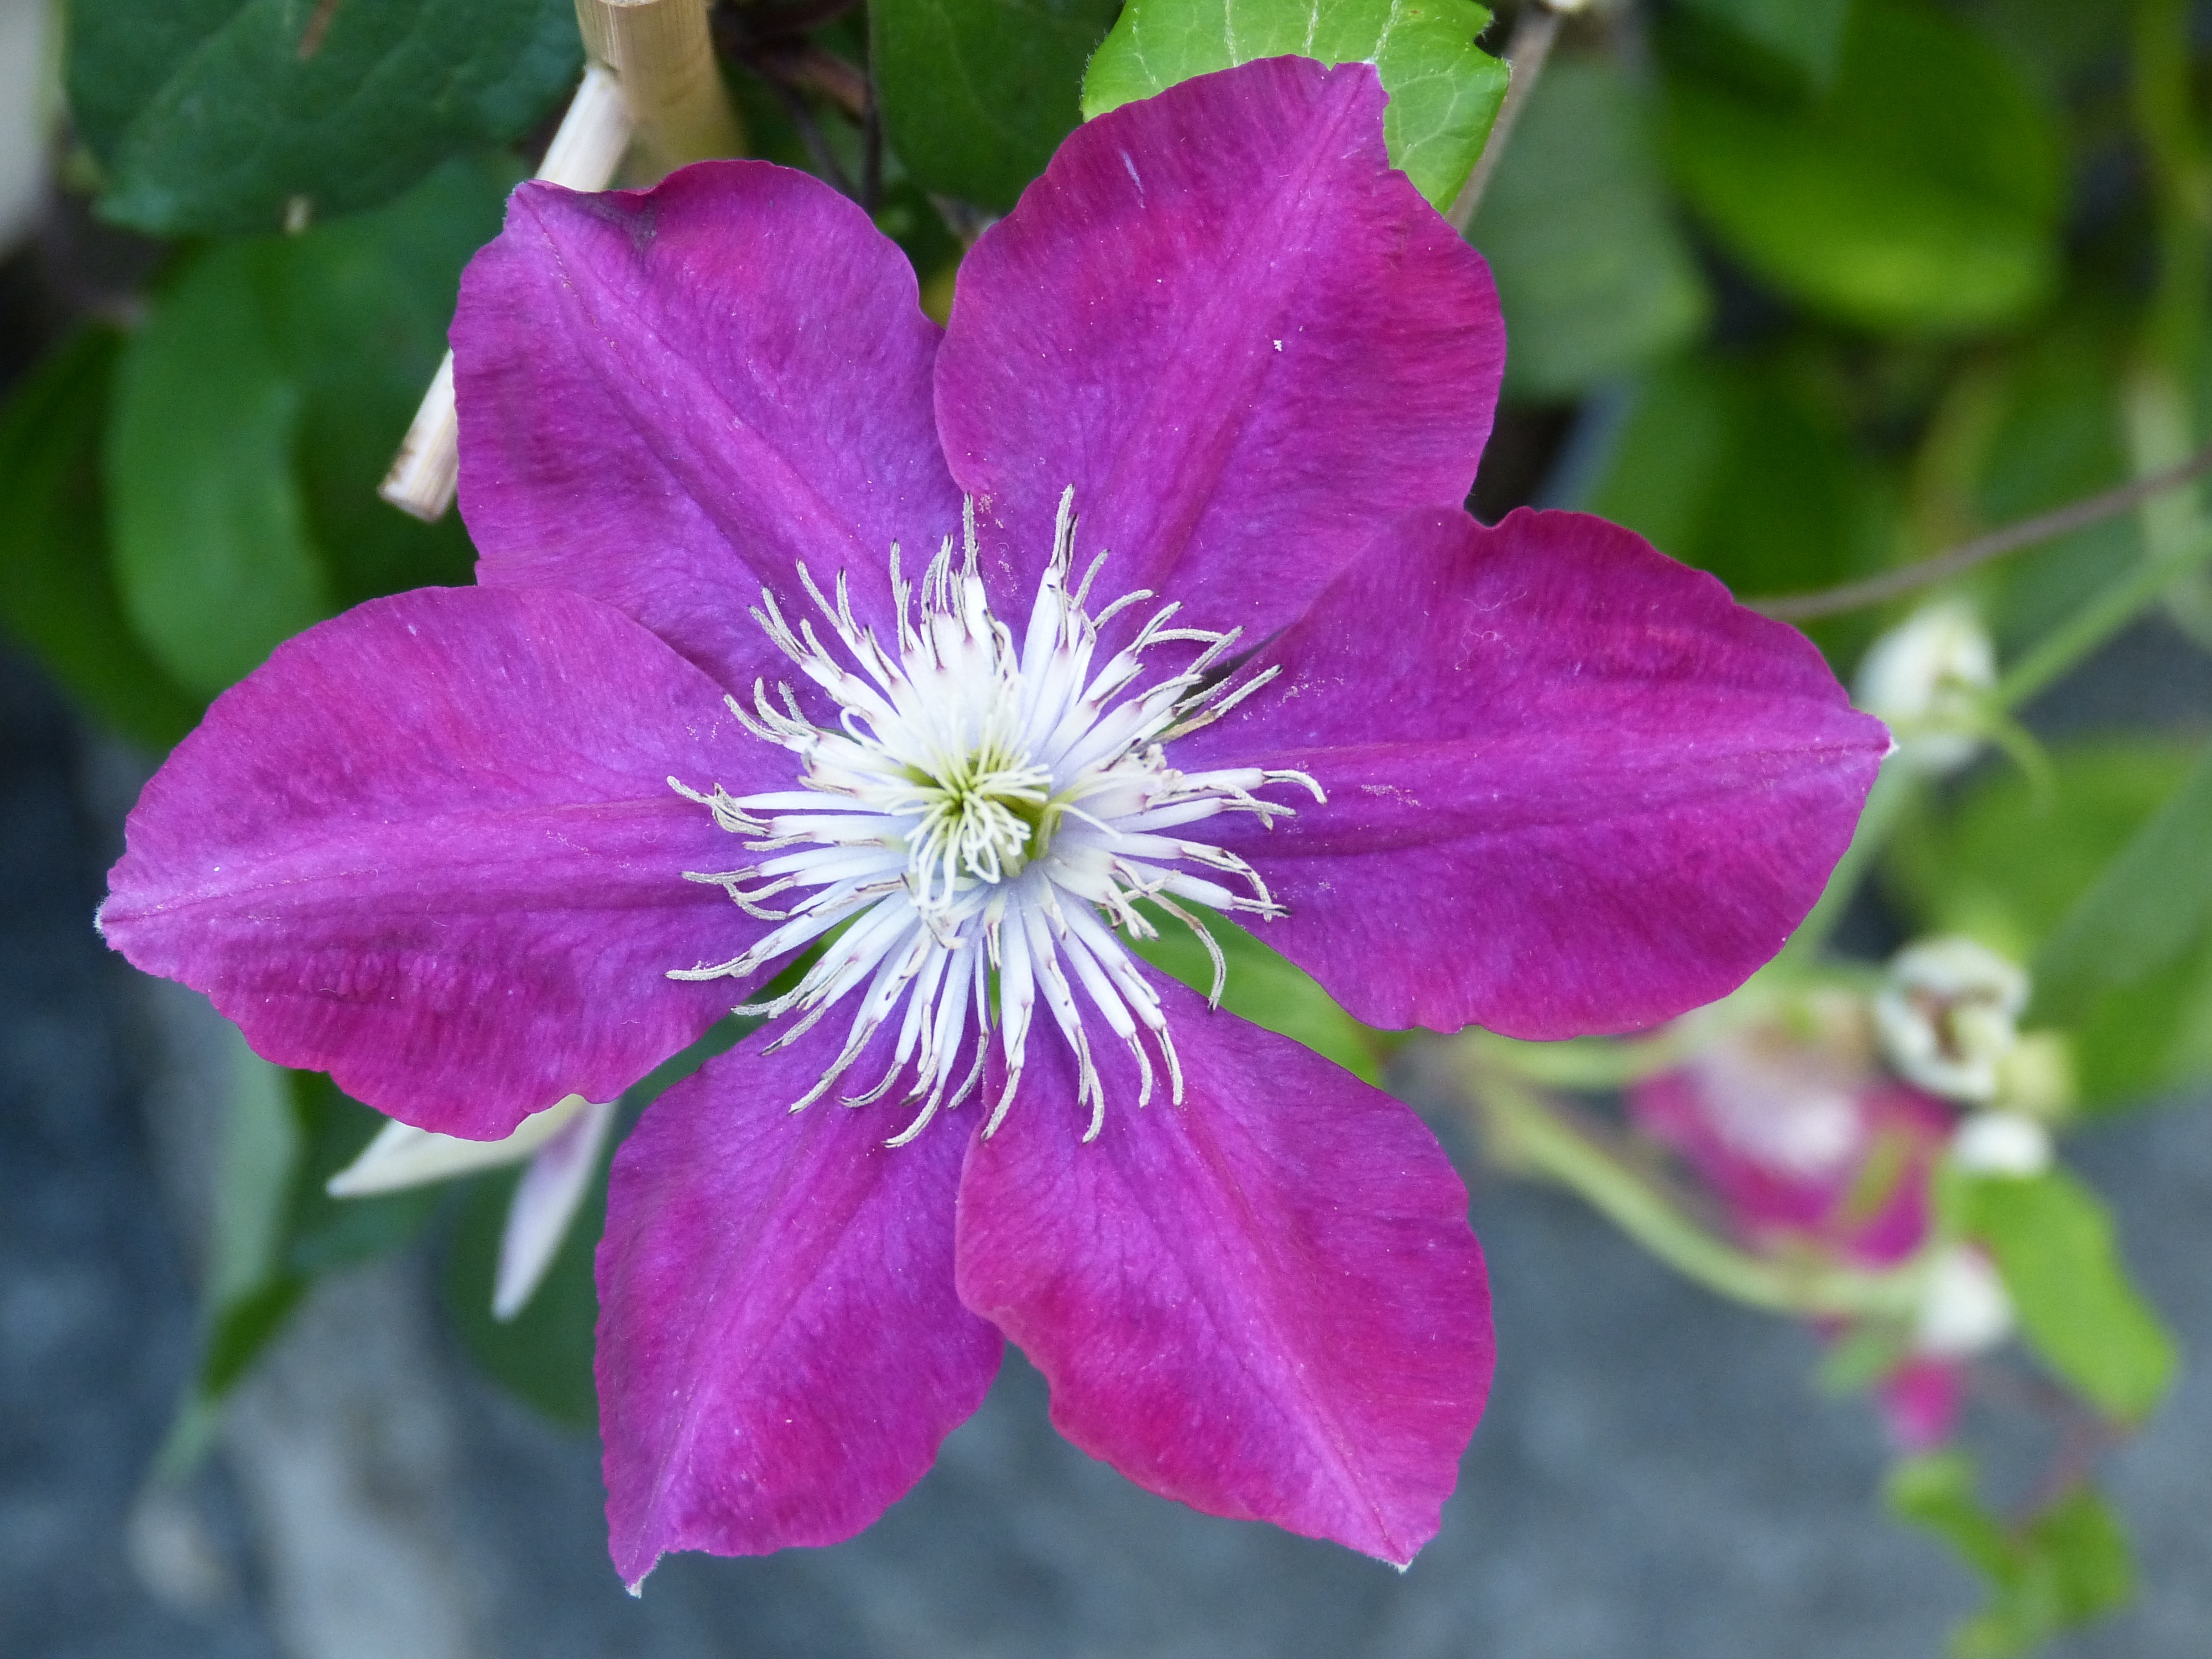
blossom, plant, flower, petal, bloom, botany, flora, wildflower, flowers, violet, clematis, macro photography, flowering plant, land plant